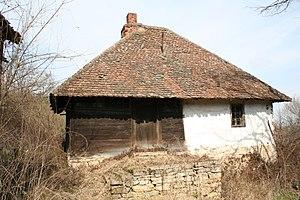
Les monuments culturels protégés constituent une catégorie de monuments de Serbie inscrits sur une liste de monuments bénéficiant de la protection de l'État. Il s'agit d'une troisième catégorie de monuments protégés classés, par leur importance, après les monuments culturels d'importance exceptionnelle et les monuments culturels de grande importance.
La maison Radojičić à Čučuge se trouve à Čučuge, dans la municipalité de Ub et dans le district de Kolubara en Serbie. Elle est inscrite sur la liste des monuments culturels protégés de la République de Serbie.